History of Liverpool F.C. (1959–1985)

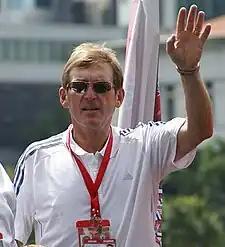
Kenny Dalglish in a white shirt, wearing sunglasses.

Before the final against Arsenal, Shankly signed Kevin Keegan from Scunthorpe United. Keegan became a key player for Liverpool and his impact was immediate, as he scored 12 minutes into his Liverpool debut. The addition of Keegan almost helped Liverpool regain the League championship. They went into the final day of the season a point behind Derby County, who had already finished their campaign, but were unable to secure the victory they needed against Arsenal, finishing in third place. The 1972–73 season was when Shankly's new Liverpool team delivered, winning the League and the club's first European trophy, the UEFA Cup. They started the season well and were top of the League after a 5–0 victory over Sheffield United. They maintained that position throughout the remainder of the season, securing the League championship after a 0–0 draw against Leicester City. It was the club's eighth League title, equalling the record held by Arsenal. Further success followed in the UEFA Cup, as the club reached the final against German team Borussia Mönchengladbach. A 3–0 victory in the first leg and a 2–0 loss in the second leg meant Liverpool won the tie 3–2 on aggregate, claiming their first European trophy. They became the first English team to win the League and a European trophy in the same season.